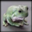
Label: frog